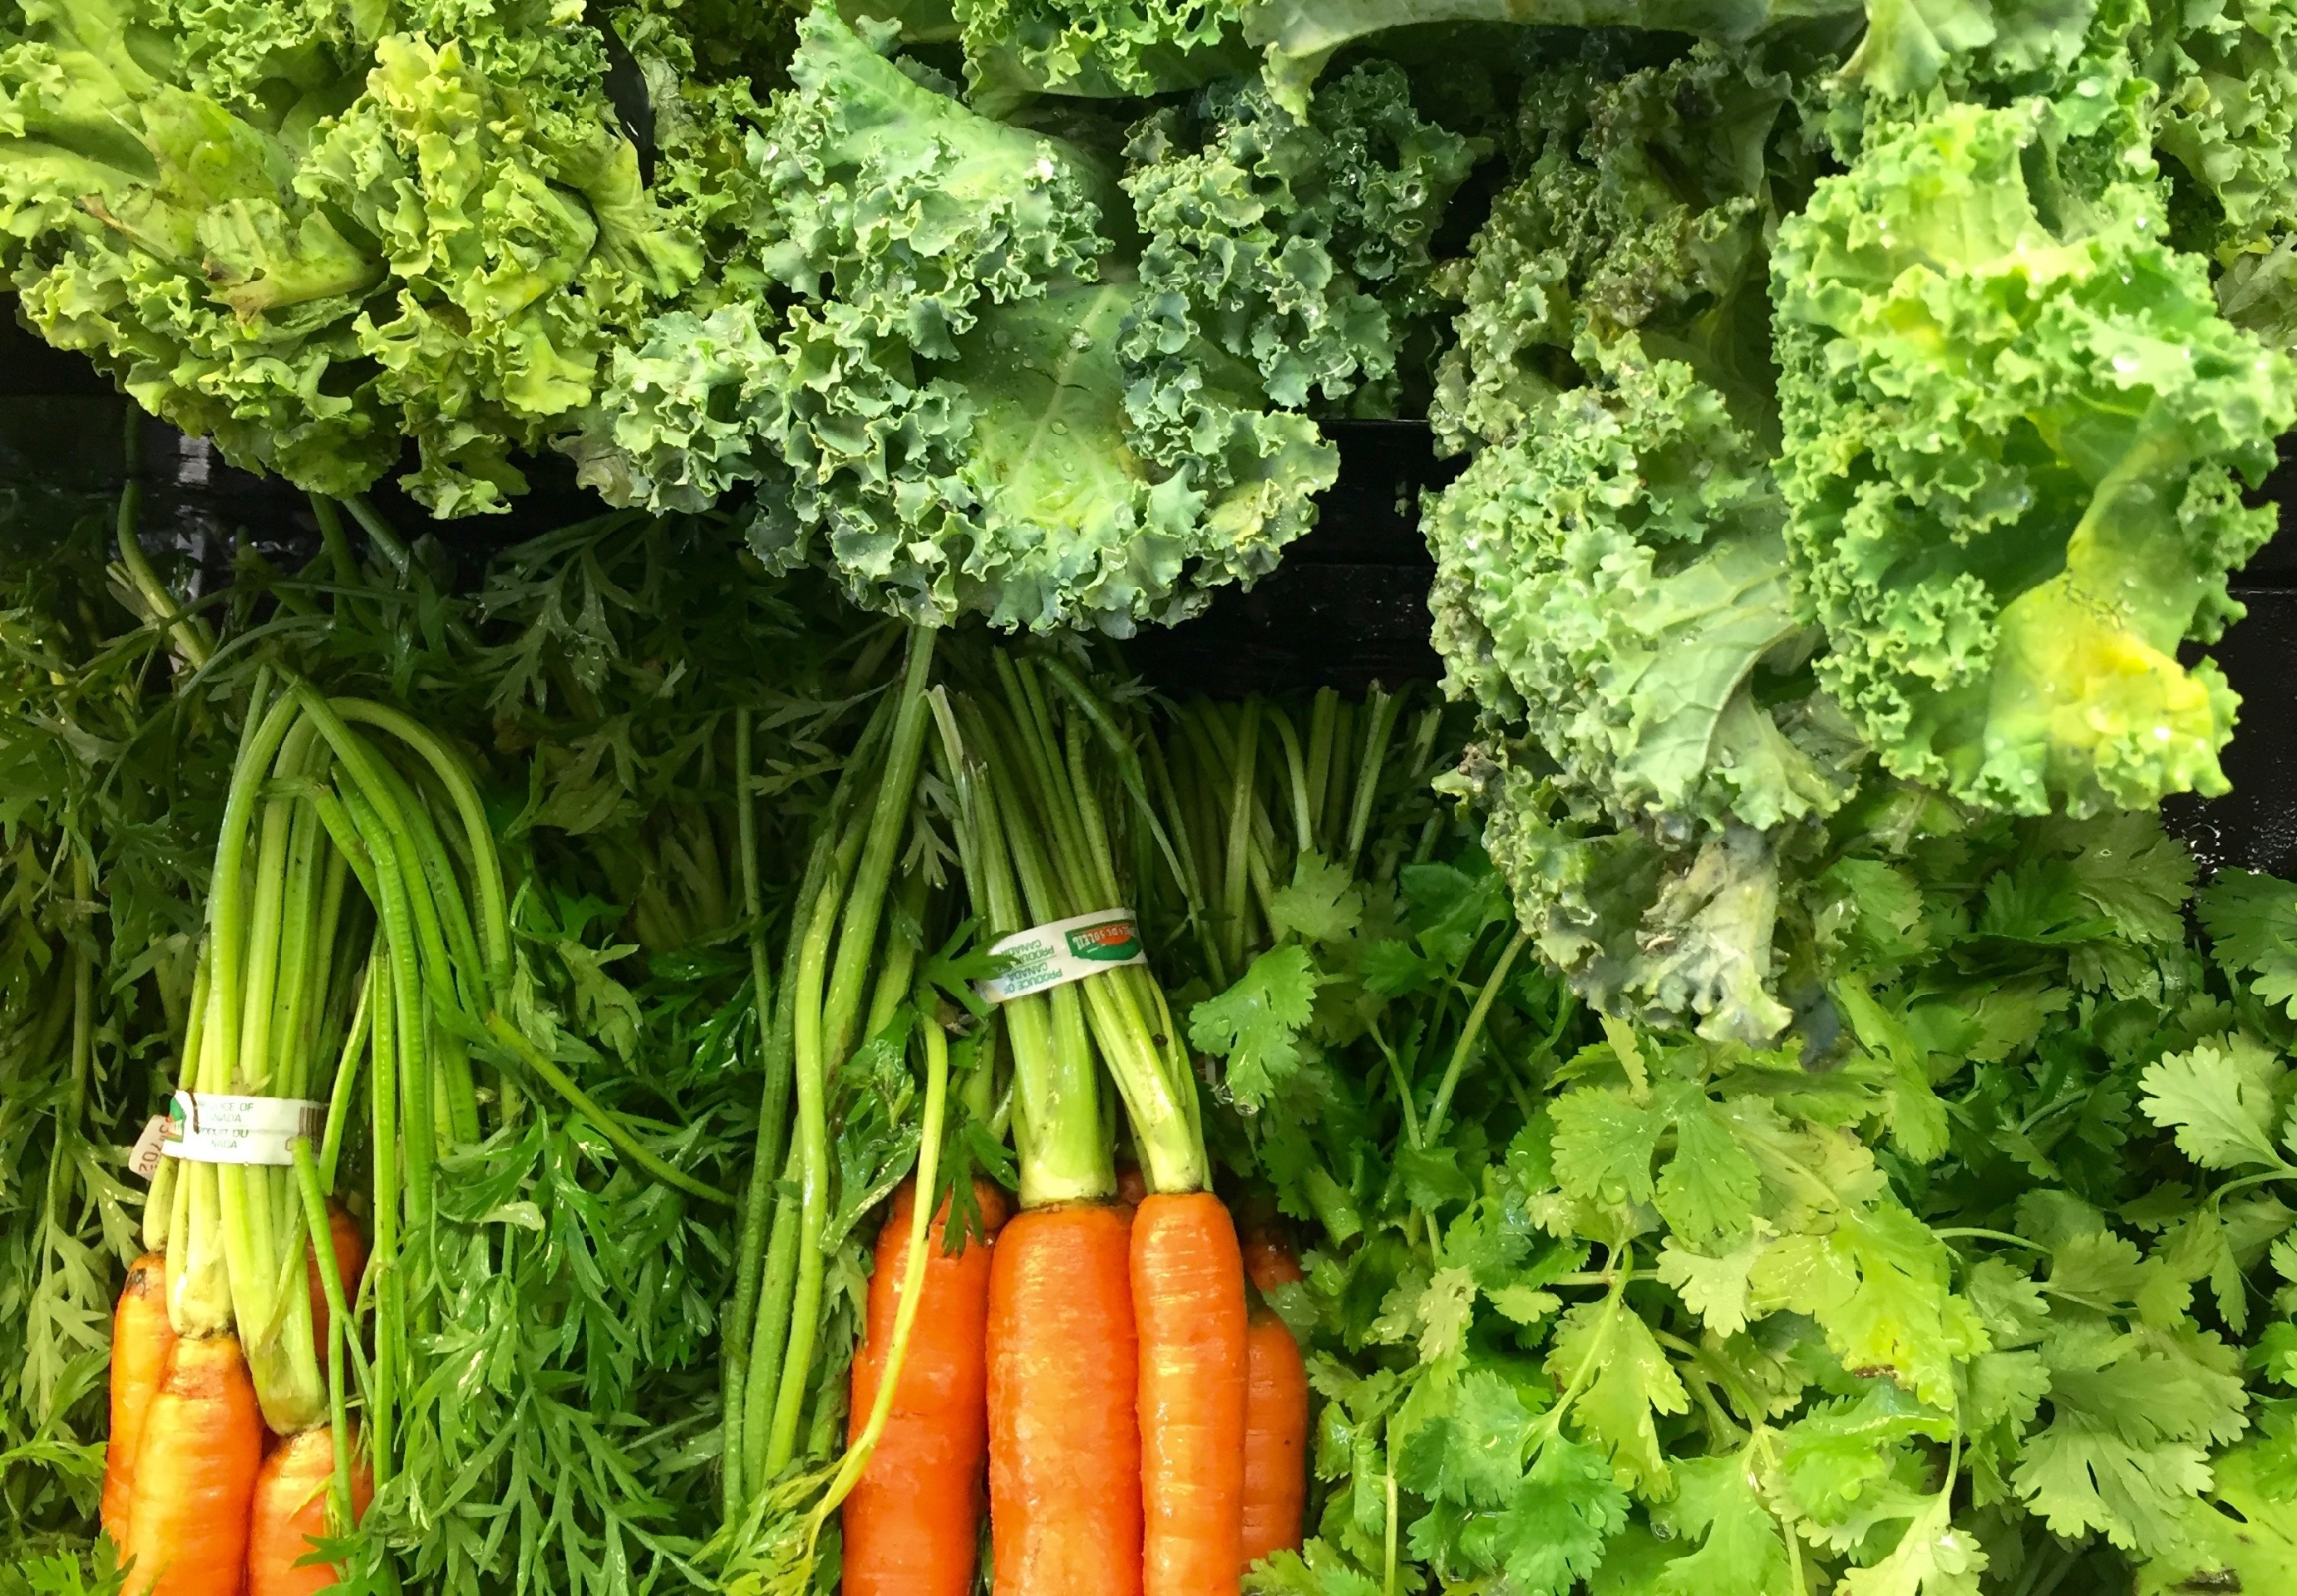
orange, food, green, produce, vegetable, natural, fresh, healthy, kale, vitamin, cilantro, coriander, nutrition, vegetables, vegan, vegetarian, raw, minerals, grocery store, diet, veggies, organic, carrots, nutritious, raw food, nutrients, whole food